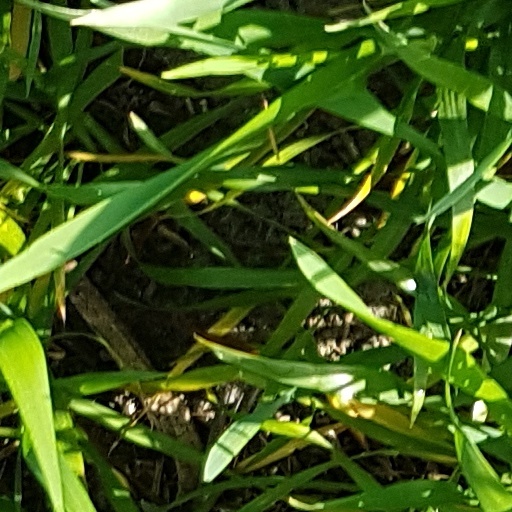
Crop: wheat